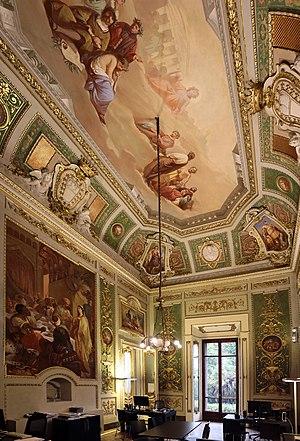
La Villa Favard, également appelée Palazzo Favard, est située à Florence, à l'angle du Lungarno Vespucci. Elle abrite actuellement l'école de commerce de mode et de design Polimoda.